Klaus-Dieter Flick

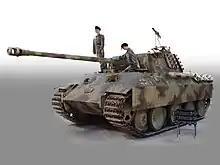
Wehrmacht tank V (Panther), "Musée des Blindés" (Frankreich)

The 'panzer affair' was sparked by the search for two larger-than-life NS bronze statues, the "Striding Horses", which until 1945 flanked the entrance stairs on the garden front of Adolf Hitler's New Reich Chancellery in Berlin. The horses were created by the National Socialist sculptor Josef Thorak for the New Reich Chancellery in 1939. After the end of the war and the demolition of the Reich Chancellery in 1947–48, the sculptures were stored for decades on the Soviet base in Eberswalde near Berlin. After that they were considered lost. It was not until 2015 that 'Hitler's horses' caught the attention of investigators from the Rhineland-Palatinate State Criminal Police Office (LKA/Landeskriminalamt) because they were apparently offered for sale. According to estimates, they would have brought in up to 8 million euros on the black market, the material value of the bronze horses, which weighed tons, was estimated at a six-figure amount. The LKA, supported by the Dutch art detective Arthur Brand (investigator), soon found what it was looking for. The sculptures were confiscated from an entrepreneur from Bad Dürkheim. Before that, according to statements by Flick, the sculptures spent two years in his garden, where they were also widely visible to the public.